Baháʼí House of Worship (Wilmette, Illinois)

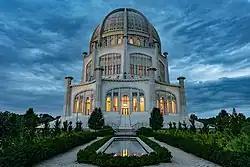
The Baháʼí House of Worship at dusk in August 2018.

The temple was finally dedicated on May 2, 1953. Over 3,500 people attended the services, including 91-year-old Corinne True. Rúhíyyih Khánum, the wife of Shoghi Effendi (head of the religion after the death of ʻAbdu'l-Bahá), read a prayer at the dedication. Several prominent figures, such as Supreme Court Justice William O. Douglas and future justice Thurgood Marshall, sent messages of praise to the Baháʼís.